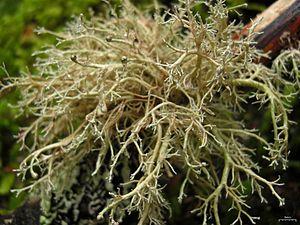
Les Sphaerophoraceae sont une famille de champignons ascomycètes. Il s'agit de lichens au thalle généralement fruticuleux, associés à des algues vertes. La famille, représentée dans toutes les parties du monde, comporte actuellement une trentaine d'espèces regroupées en 5 genres.